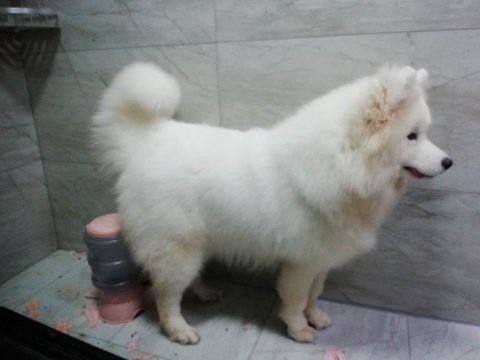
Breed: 2192-n000088-Samoyed